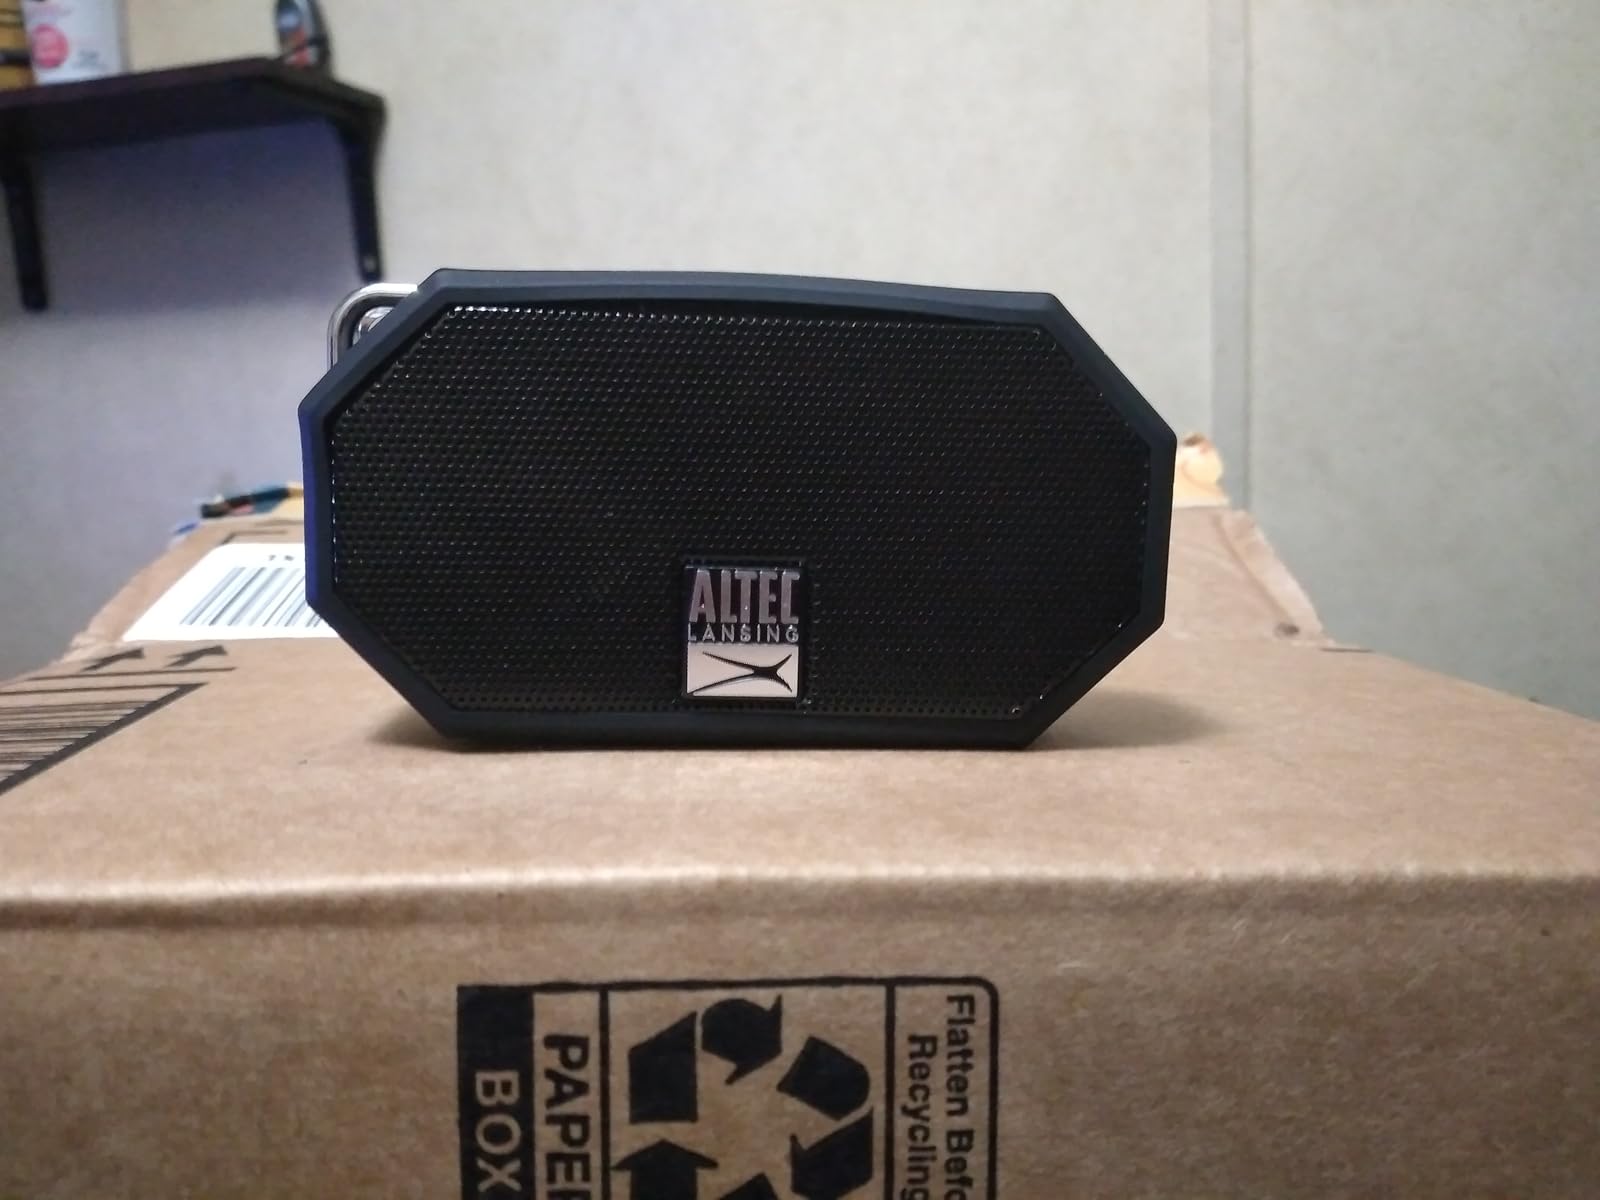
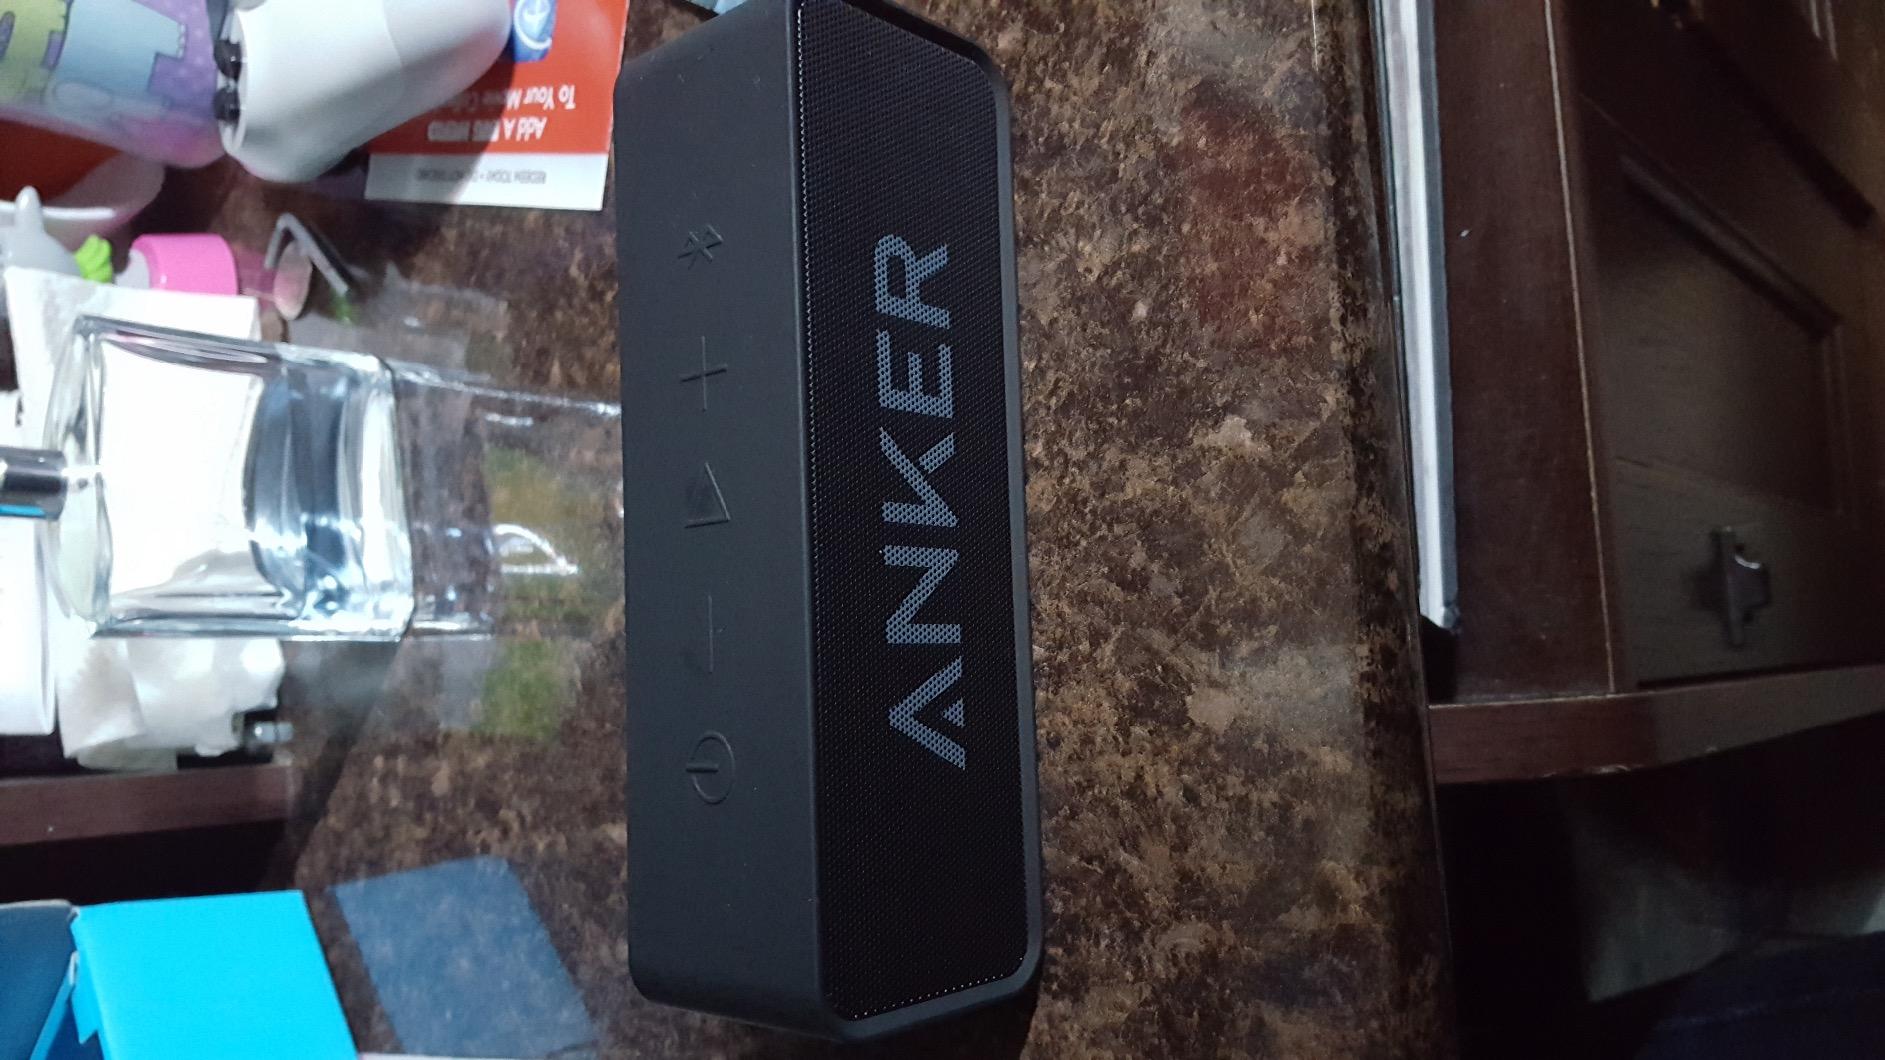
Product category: speaker
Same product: no